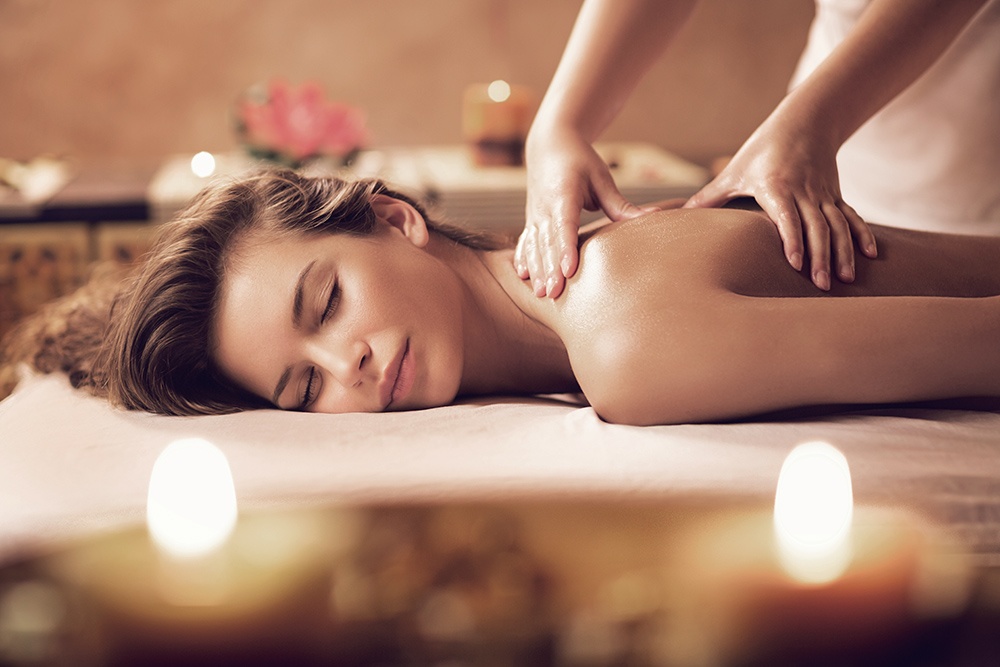
The care Journey on the Road of Udaipur The Sultane de Saba
DESCRIPTION: Entry to the hammam Body scrub with sugar crystals Shirodhara Bowl * Shea butter and milk wrap Musc Incense Vanilla Signature Massage + 1 beauty oil offered * Shirodhara Ayurvedic Bowl: A light, warm floral water flows subtly into a net on the forehead for a relaxing moment of rare intensity. The benefits are prolonged by a massage of the scalp releasing the deepest tensions. DURATION: 2.5 hours
Brand: La Sultane de Saba Officiel
Category: Services > Personal Services > Beauty & Personal Care